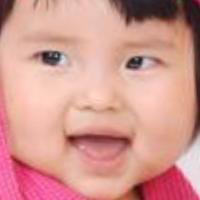
Age group: age 01-10